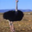
Label: bird